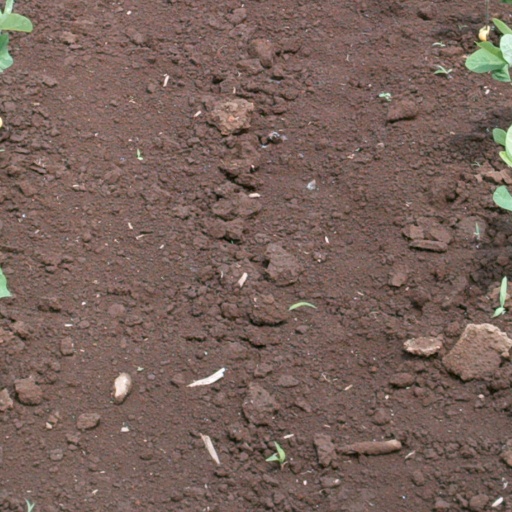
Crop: soybean